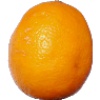
Label: lemon_meyer